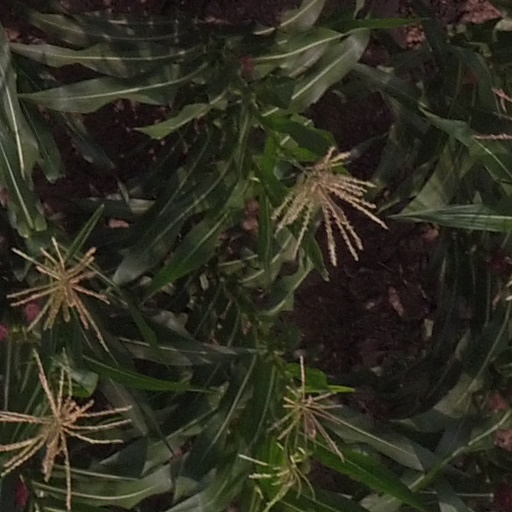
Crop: maize; corn